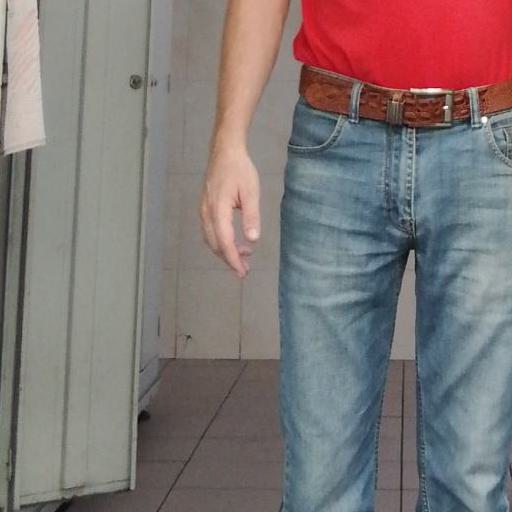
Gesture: no_gesture